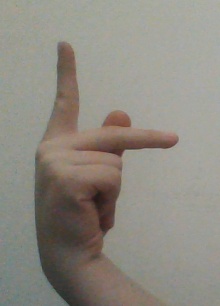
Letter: dha